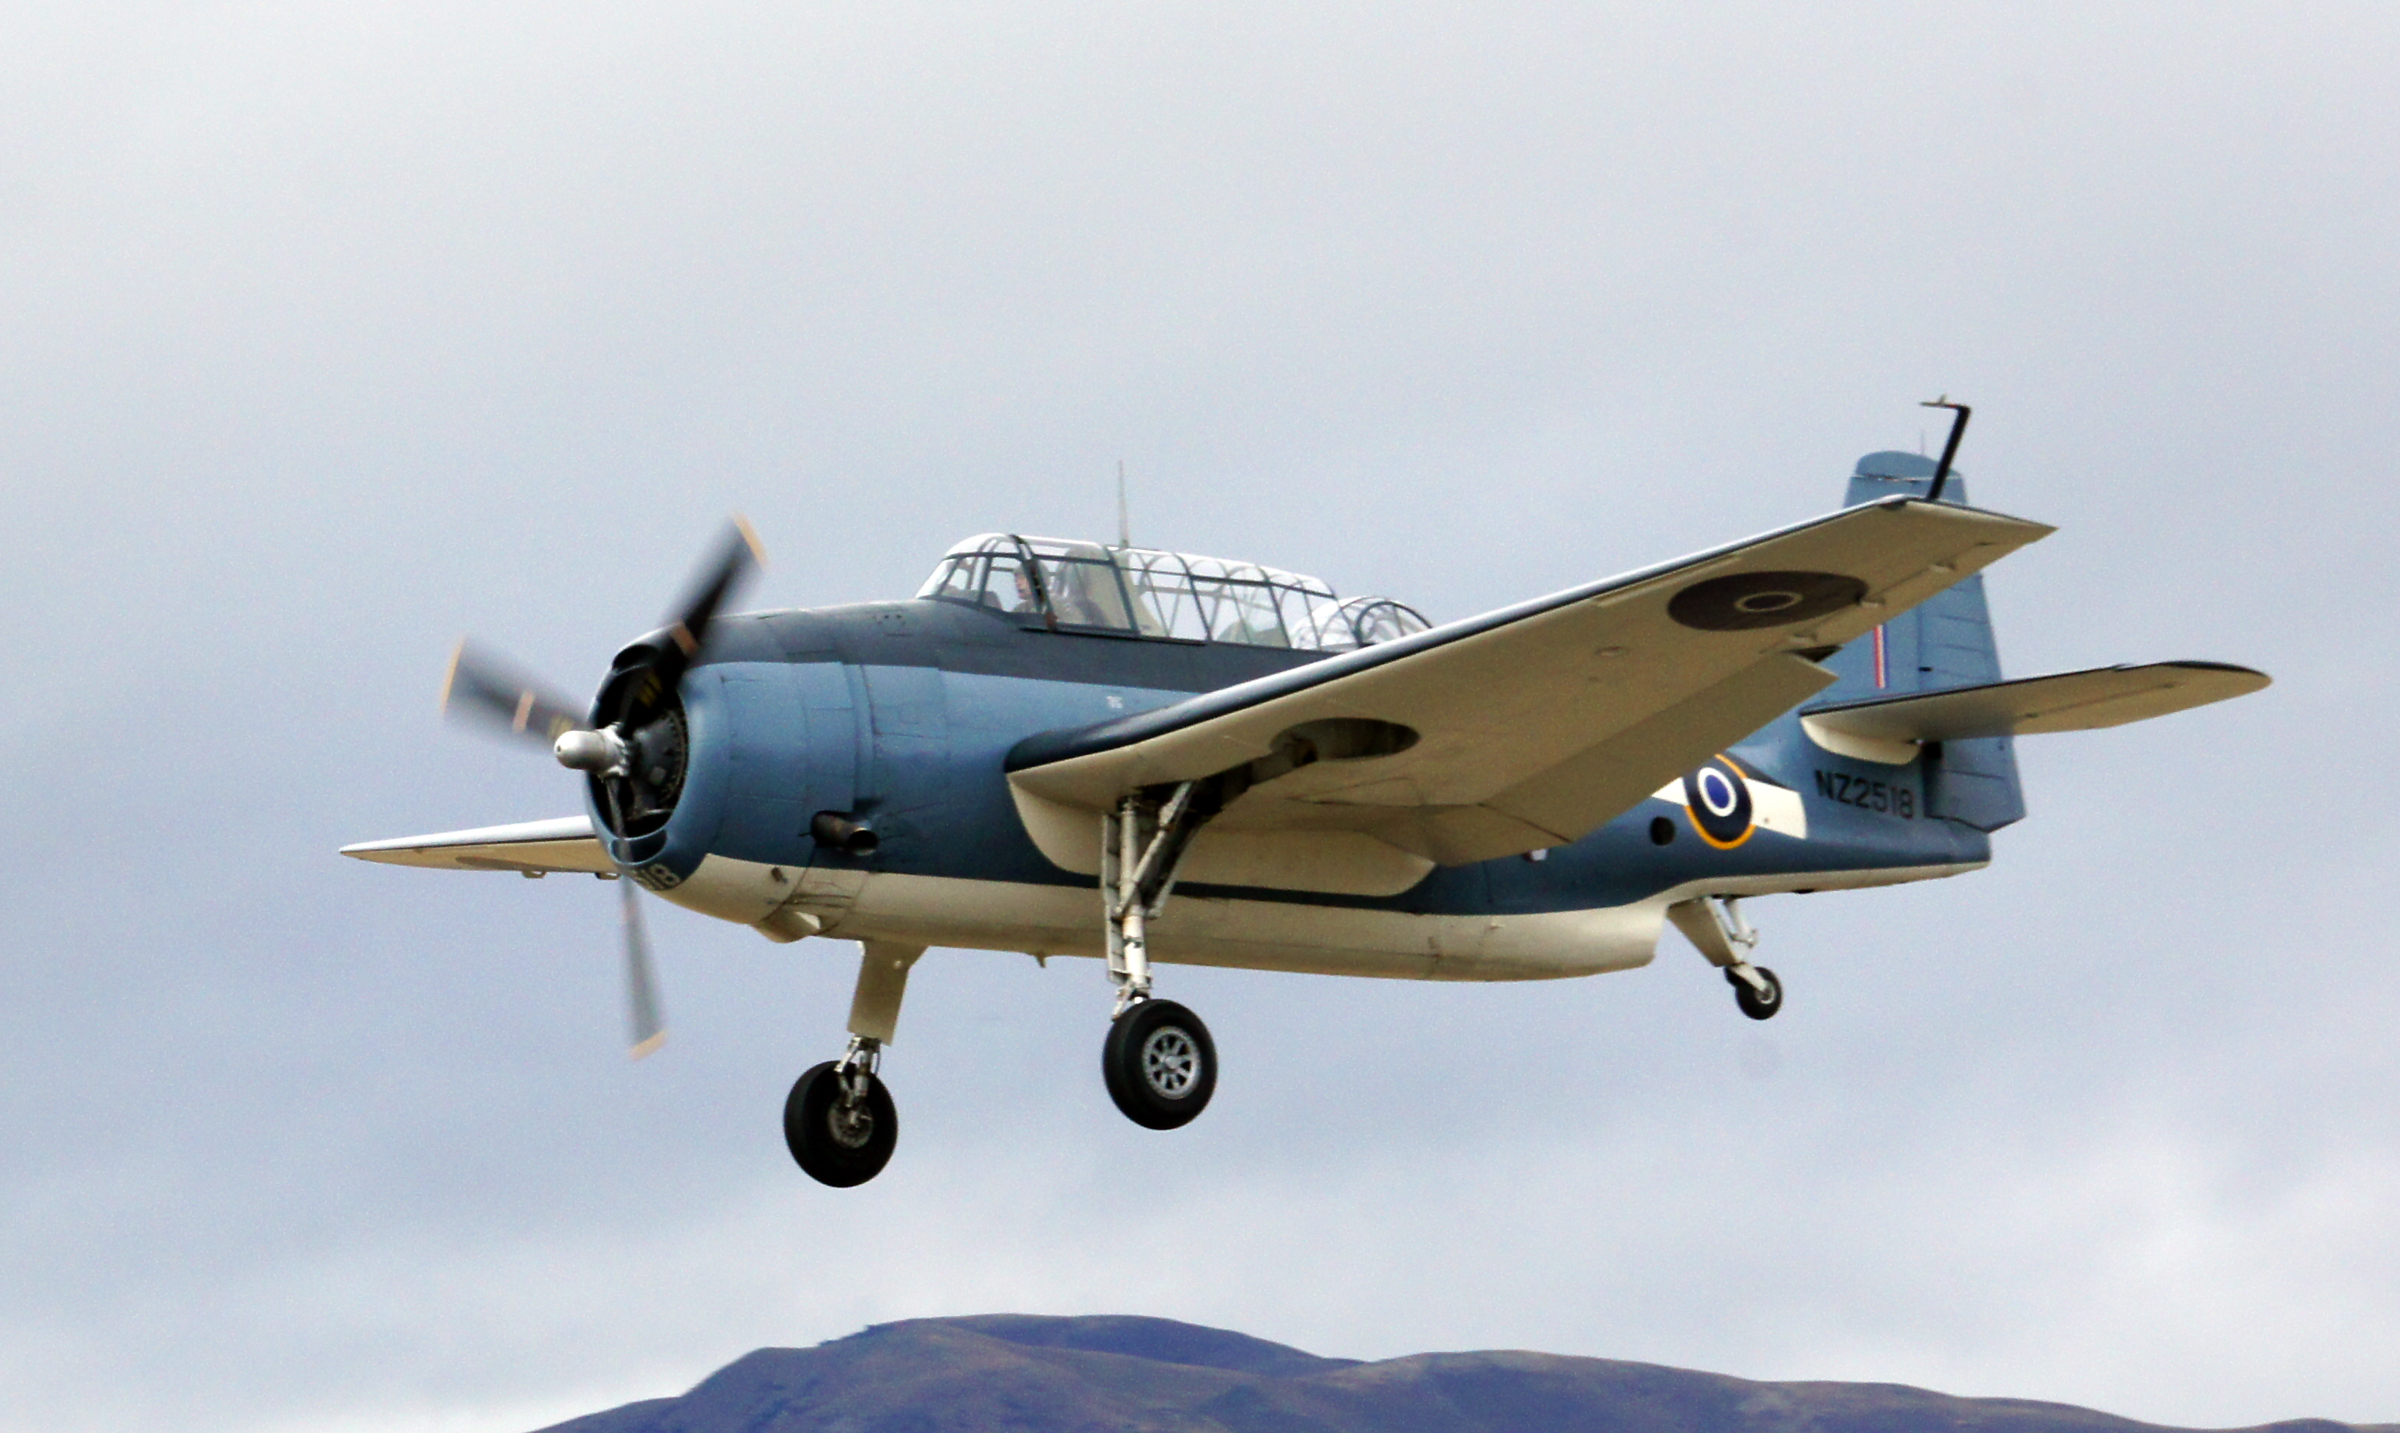
airplane, aircraft, vehicle, aviation, flight, ww2, propeller, rnzaf, biplane, usaf, warbirdsoverwanaka2014, grummanavengertbm3e, grummangeneralmotors, torpedobomber, usnavy, light aircraft, air force, fighter aircraft, military aircraft, atmosphere of earth, aircraft engine, propeller driven aircraft, vought f4u corsair, supermarine spitfire, north american p 51 mustang, curtiss p 40 warhawk, antonov an 2, beechcraft model 18, douglas sbd dauntless